Rock dove

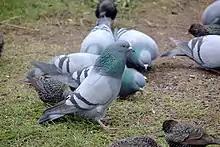
Group of wild birds in Shetland, Scotland, with common starlings. The focal individual is performing a courtship display

There have been numerous skeletal descriptions of the rock dove and the associated muscles including those of the eye, jaw, neck, and throat. The skull is dominated by the rostrum, eye socket, and braincase. The quadrate bone is relatively small and mobile and connects the rest of the cranium to the lower jaw. The latter has an angled shape in lateral view because the long-axis of the front half of the lower jaw is at a 30° angle to the back half. Beneath the skull, the hyoid skeleton involves three mid-line structures and a pair of elongate structures that stem from between the junction of the back two structures. The anterior structure (the paraglossum or entoglossum) is unpaired and shaped like an arrowhead.